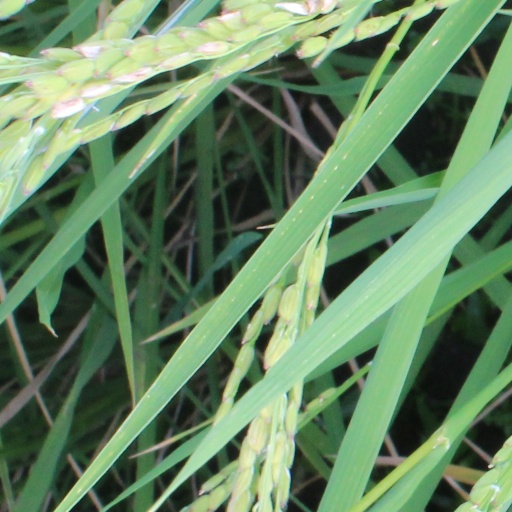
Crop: rice